Sayhuite

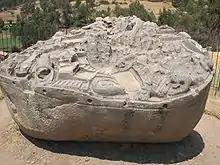
The Sayhuite monolith

Sayhuite is an archaeological site east of the city Abancay, about 3 hours away from the city of Cusco, in the province Abancay in the region Apurímac in Peru. The site is regarded as a center of religious worship for Inca people, focusing on water. In the "Monuments of the Inca" by John Hemming, Hemming points to a colonial narrative that describes the interior of the Sayhuite temple. The temple featured larger columns draped in fabrics with gold bands the "thickness of one's hand." The temple was also under the care of the priestess Asarpay, who jumped to her death in the nearby 400 meter gorge to avoid capture by Spanish forces.